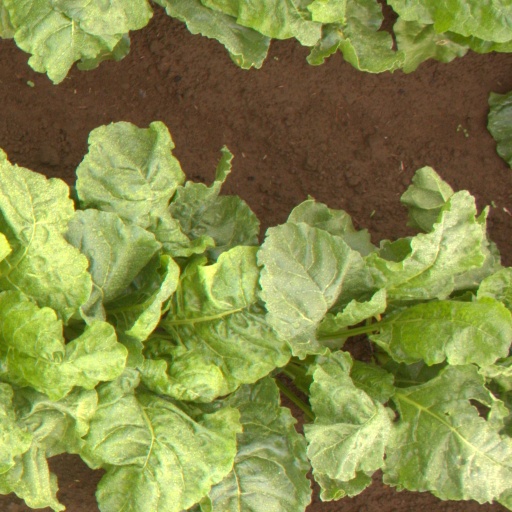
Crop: sugar beet